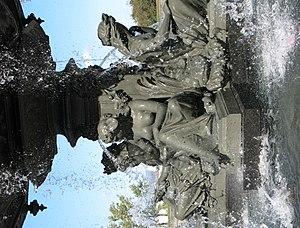
Fontaine de Tourny de Québec, Ville de Québec, Province de Québec, Canada
La fontaine de Tourny ou fontaine de Bordeaux est une fontaine située à Québec au centre du carrefour giratoire de l'avenue Honoré-Mercier, face à l'hôtel du Parlement. Elle fut inaugurée à cet emplacement le 3 juillet 2007 en vue des célébrations entourant le 400ᵉ anniversaire de Québec en 2008.